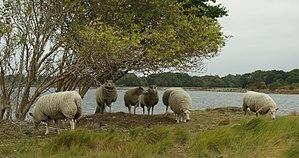
Kalveboderne
Græssende får på Sydhavnstippen, Kalveboderne.
Kalveboderne er betegnelsen for farvandet mellem Sjælland og Amager fra Sjællandsbroen i nord til Kalvebodbroerne i syd. Historisk set regnedes også strædet ved Slotsholmen og Christianshavns Vold med til Kalveboderne, og stednavnet Kalvebod Brygge er et levn fra denne oprindelige, bredere brug.